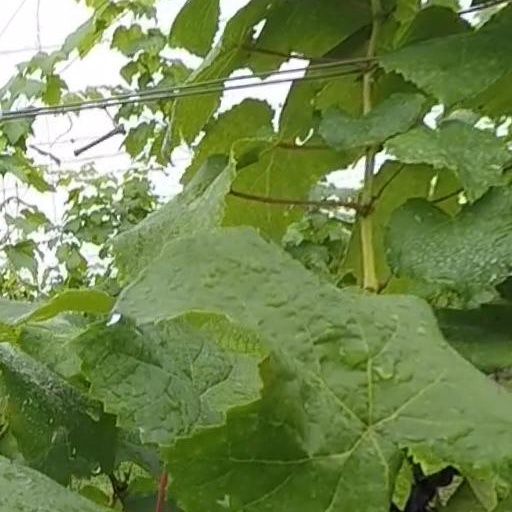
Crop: grape